Gene Stipe

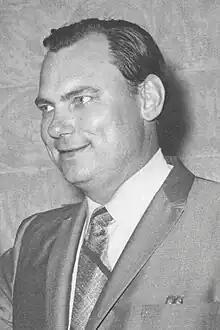

Eugene Edward "Gene" Stipe (October 21, 1926 – July 21, 2012) was an American politician from Oklahoma who holds the record as the longest serving member of the Oklahoma Senate. His influence in the state senate earned him the nickname "the Prince of Darkness," and he had a reputation for filibustering. He was a member of the Democratic Party.